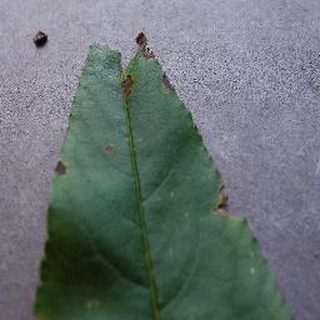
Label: peach_bacterial_spot